Moir Tod Stormonth Darling, Lord Stormonth-Darling

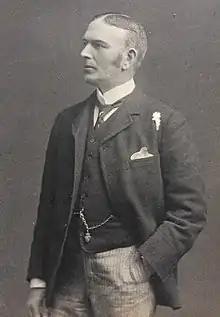
Lord Stormonth Darling

Moir Tod Stormonth Darling, Lord Stormonth-Darling FRSE DL LLD (3 November 1844 – 2 June 1912) was a Scottish Conservative Party politician and judge.